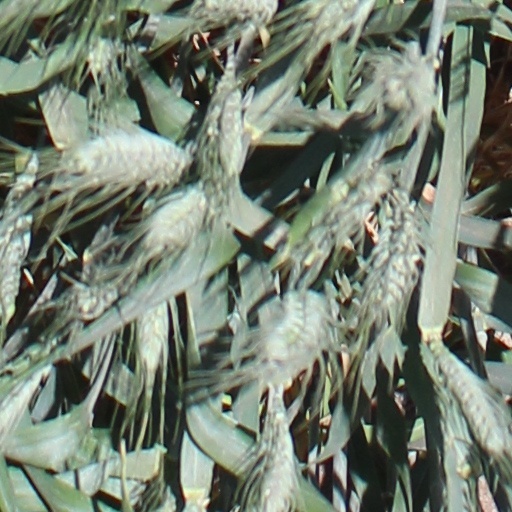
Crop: wheat